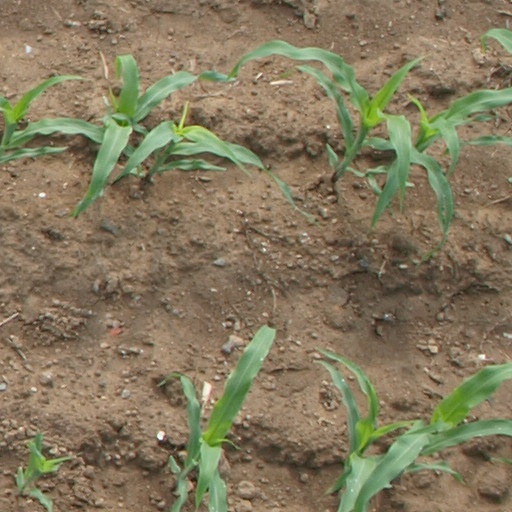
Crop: maize; corn